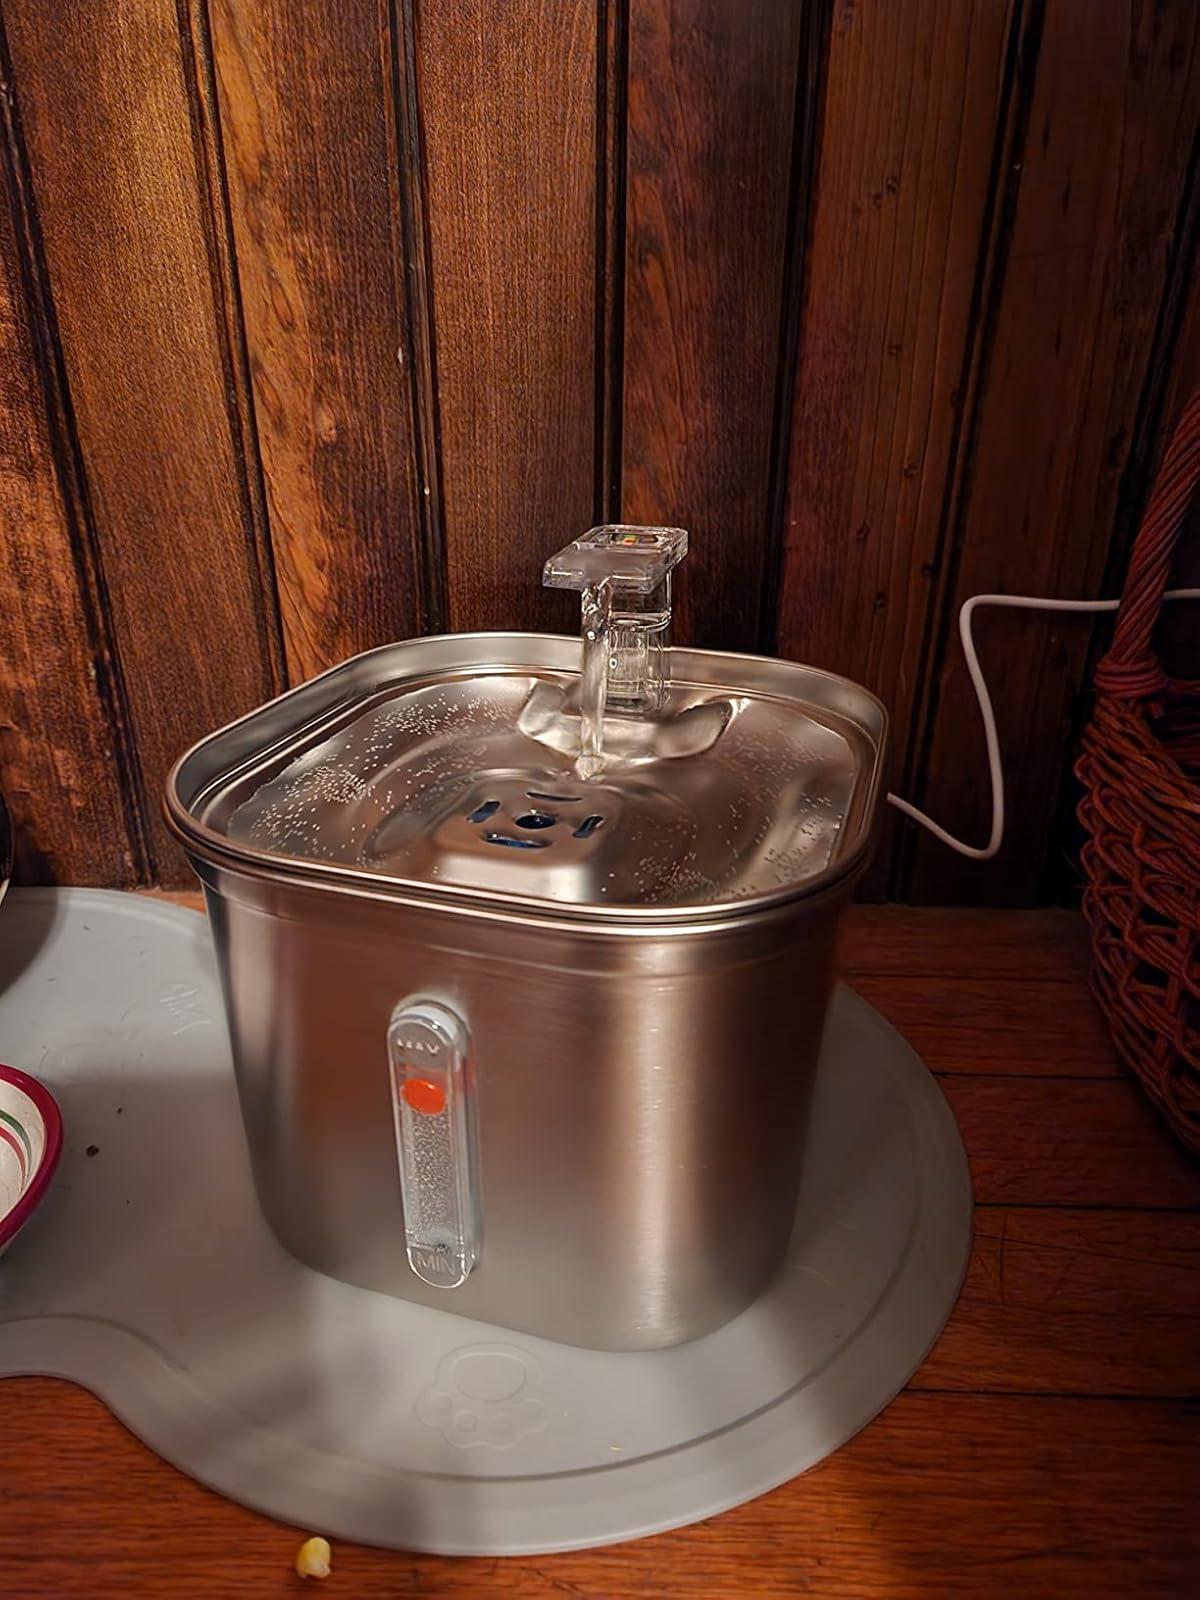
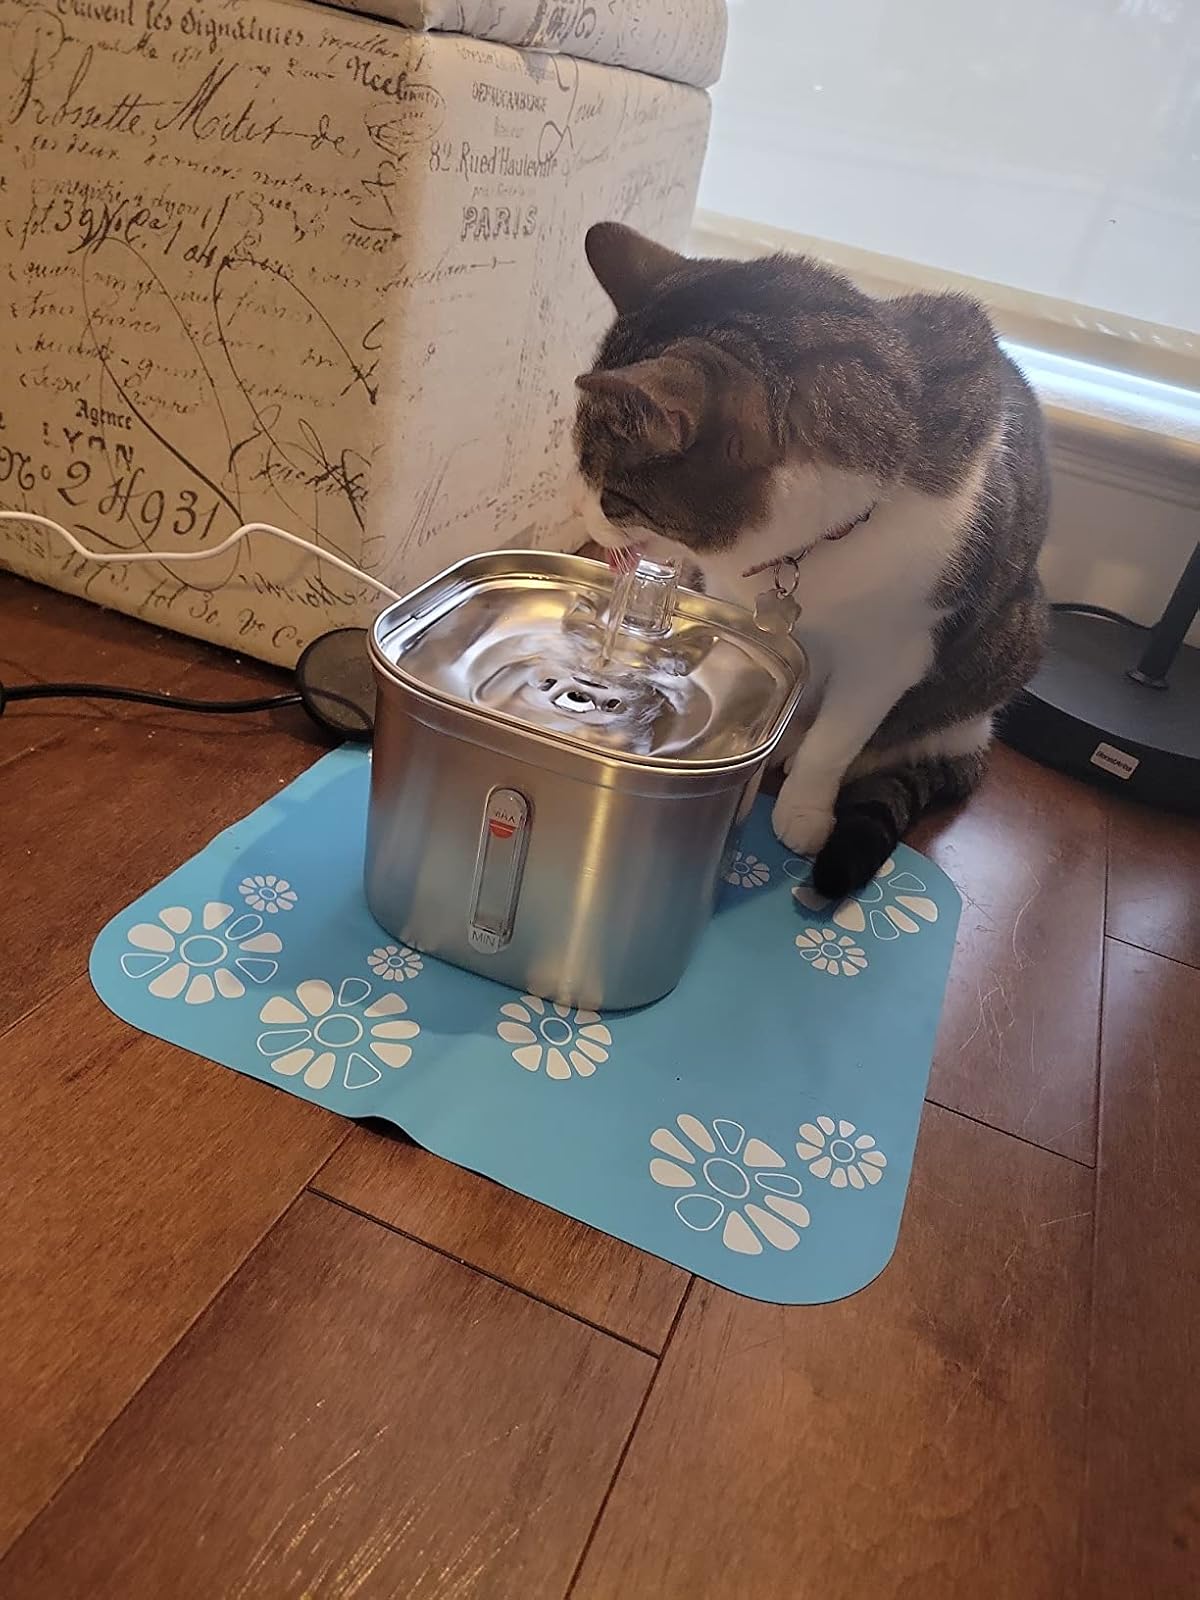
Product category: items_bowl
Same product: yes